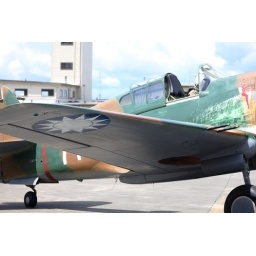
Flying Heritage Collection Fly Day May 22 2010 - Paul Allen's vintage airplane museum, many in flying order